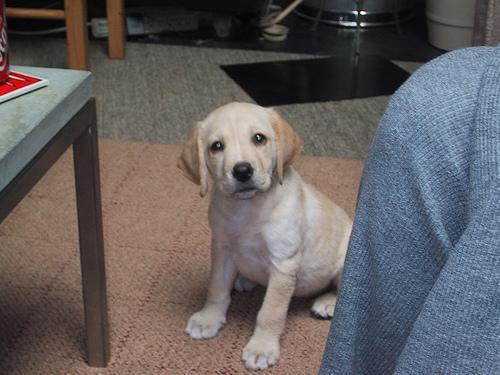
Labrador_retriever